Matt Squire

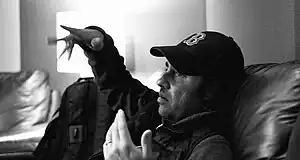
Squire in 2018

Matt Squire is an American record producer, audio engineer, mixing engineer, and songwriter. His production, songwriting, and mixing credits include Panic! at the Disco, Ariana Grande, Sabrina Carpenter, Demi Lovato, Selena Gomez, Kesha, One Direction, Huddy, 3OH!3, Charli XCX, Palaye Royale, Katy Perry, The Maine, Big Time Rush, Metallica, Bea Miller, The Warning, Alessia Cara, Hollywood Undead, Neck Deep, Krewella, Sum 41, Simple Plan, All Time Low, SeeYouSpaceCowboy, Good Charlotte, Underoath, Boys Like Girls, The Amity Affliction, The Used, HIM, Will Wood and Taking Back Sunday.